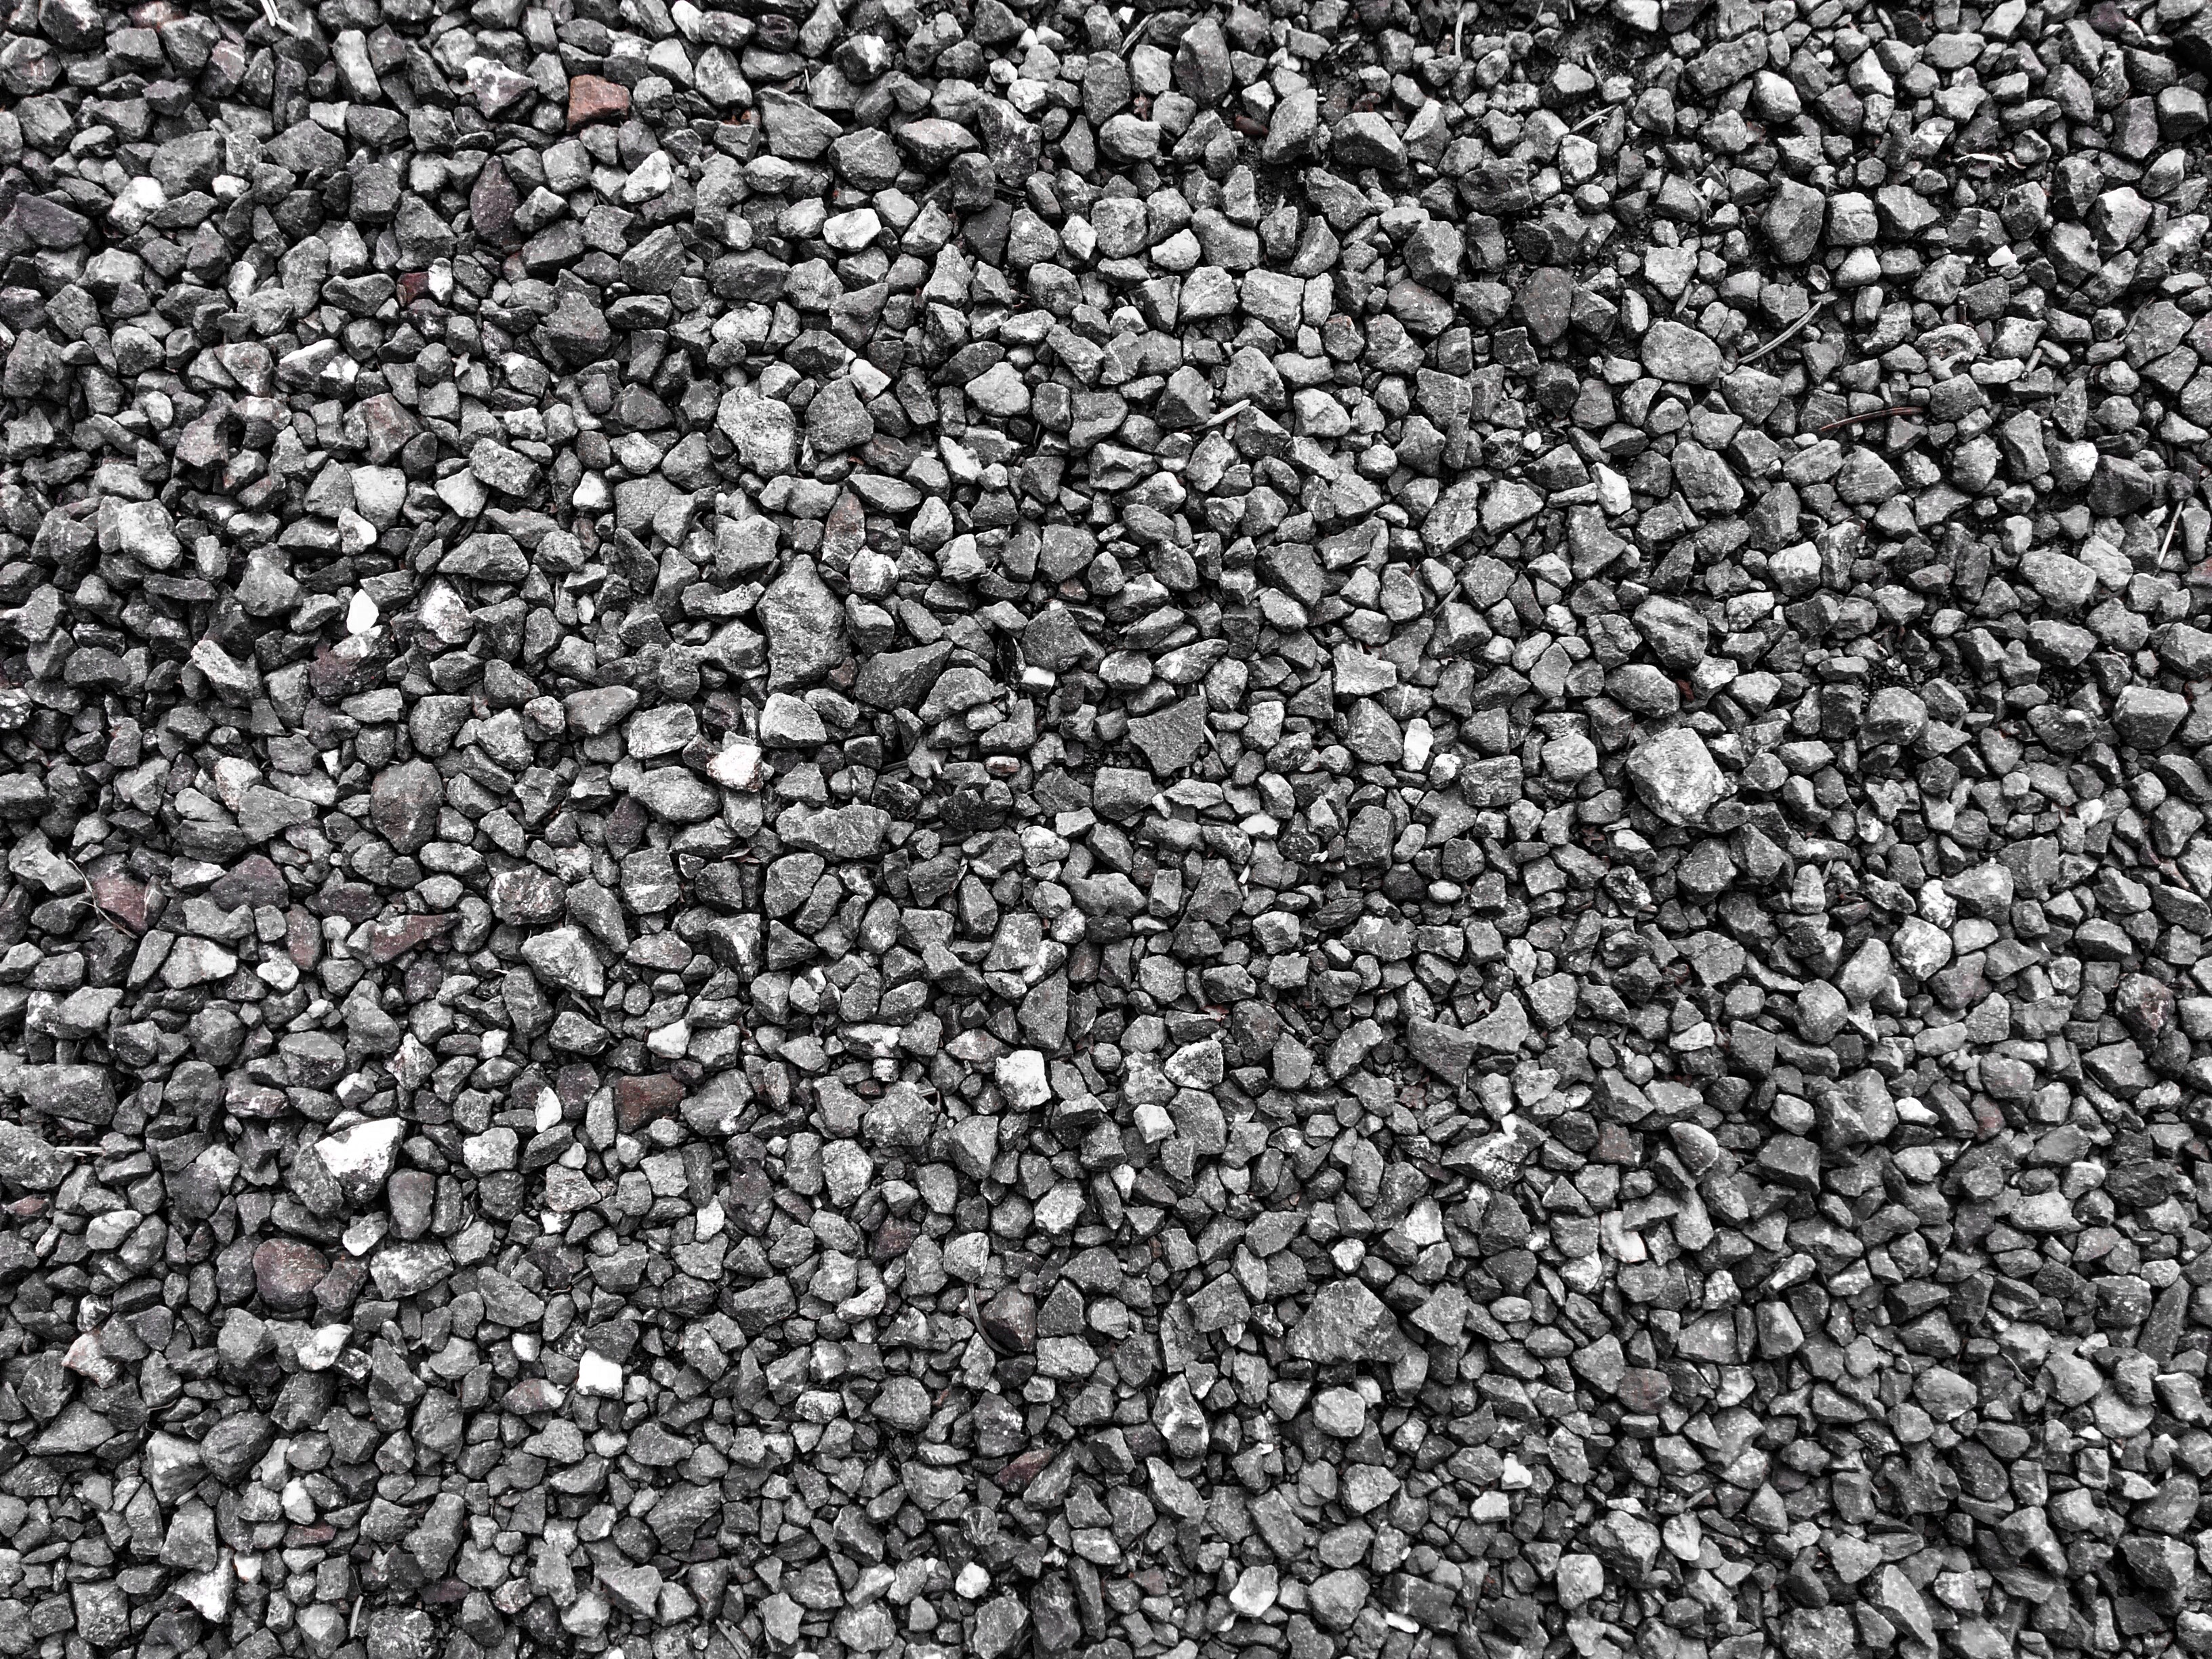
rock, black and white, structure, ground, texture, floor, asphalt, dry, pattern, pebble, soil, monochrome, material, surface, grey, stones, rubble, background, gravel, scree, away, backgrounds, flooring, stone floor, steinig, steinchen, road surface, monochrome photography